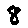
Label: 8